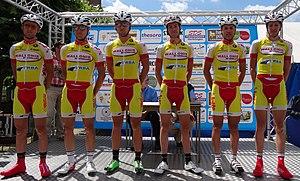
Reportage photographique réalisé le mercredi 25 juin à l'occasion du départ et de l'arrivée de l'Internationale Wielertrofee Jong Maar Moedig 2014 à Oetingen (Gooik), Belgique.
La 30ᵉ édition de l'Internationale Wielertrofee Jong Maar Moedig a eu lieu le 25 juin 2014, le même jour que Halle-Ingooigem. La course fait partie du calendrier UCI Europe Tour 2014 en catégorie 1.2. Sur un circuit constitué de plusieurs boucles autour d'Oetingen, Gijs Van Hoecke a terminé le parcours de 170 km en 4 h 5 min 31 s. Il est suivi deux secondes plus tard par Loïc Vliegen, arrivé également second trois jours plus tôt à la Flèche ardennaise, et trente-deux secondes plus tard par Jelle Wallays. C'est la troisième année de suite qu'un coureur de Topsport Vlaanderen-Baloise remporte la course, et la deuxième année de suite que l'équipe place deux de ses coureurs sur le podium. Gijs Van Hoecke remporte également le prix du meilleur grimpeur. Sur les 173 coureurs qui ont pris le départ, seuls 86 franchissent la ligne d'arrivée.